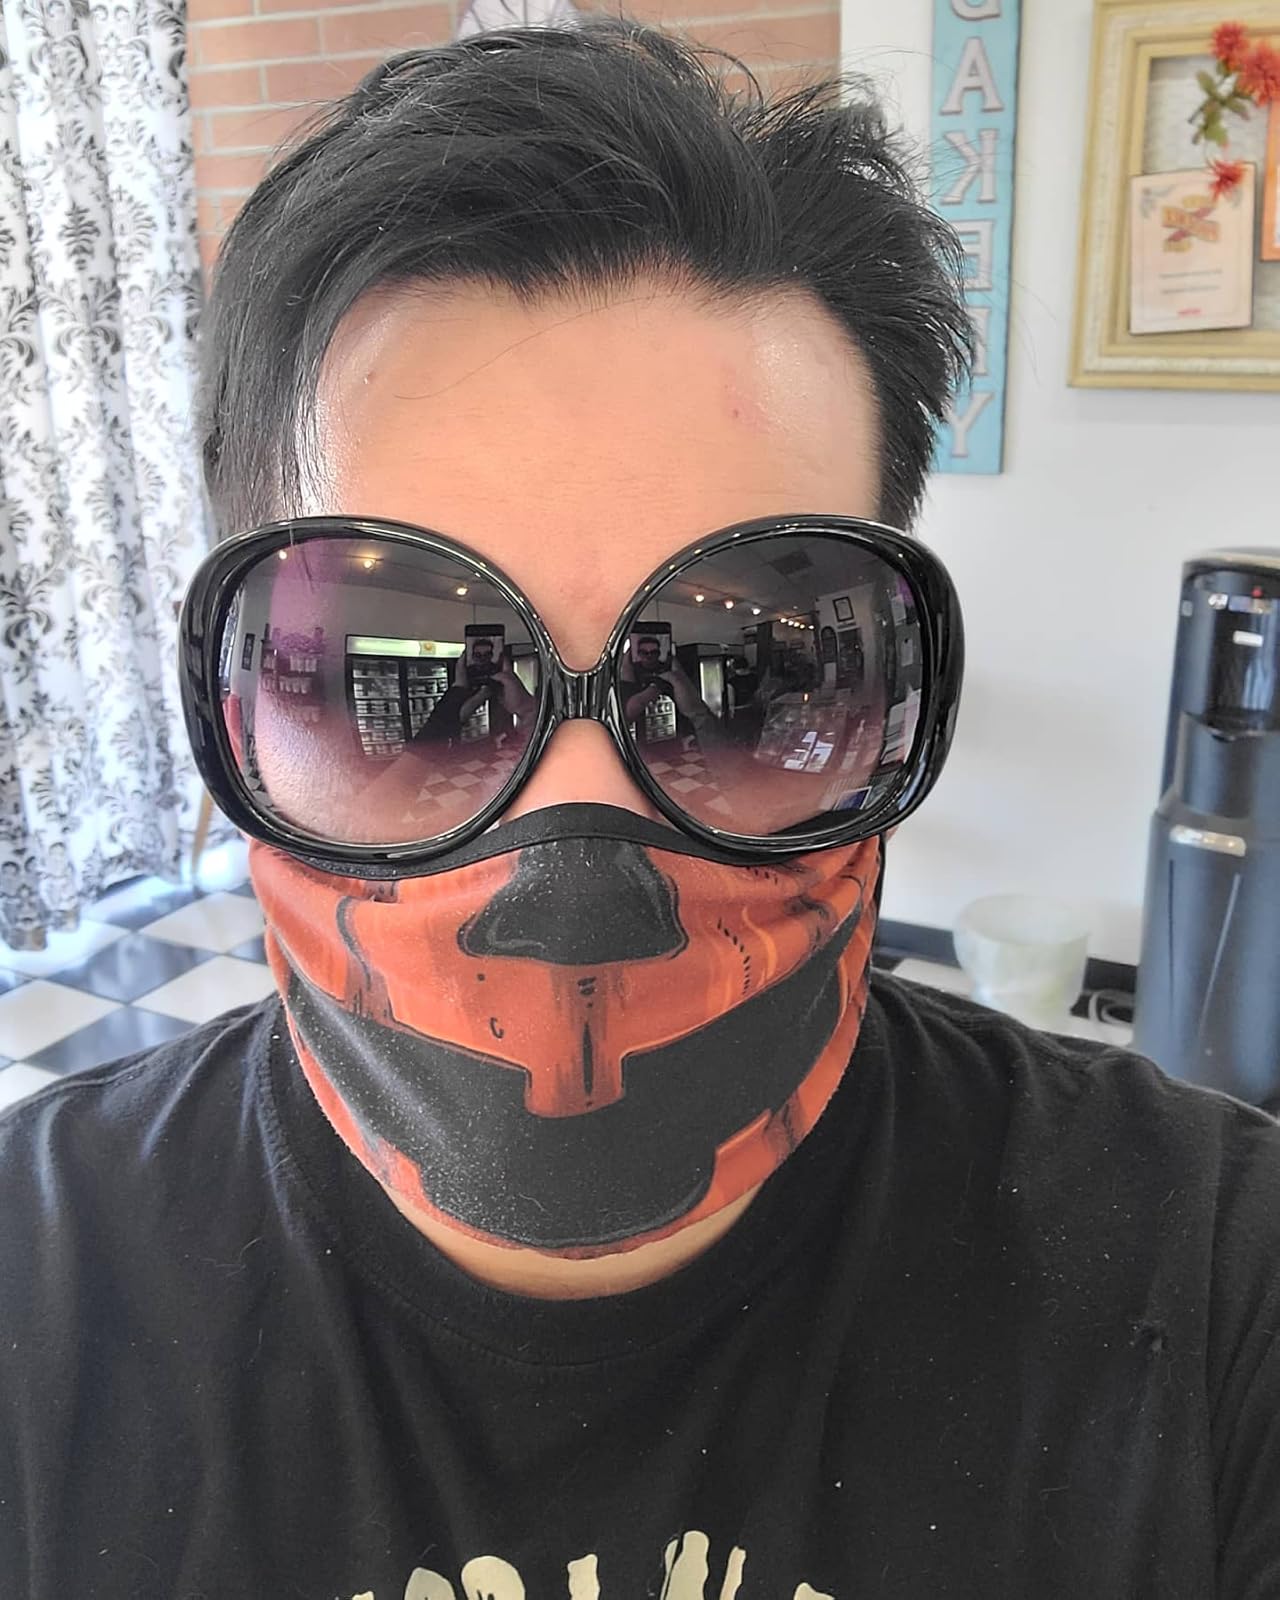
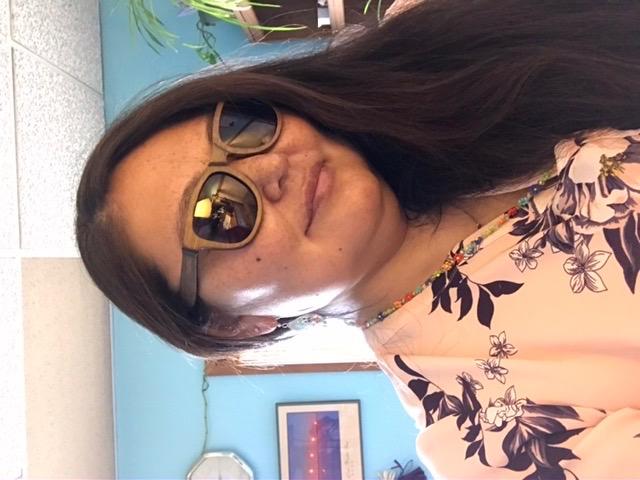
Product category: accessories_sunglasses
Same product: no